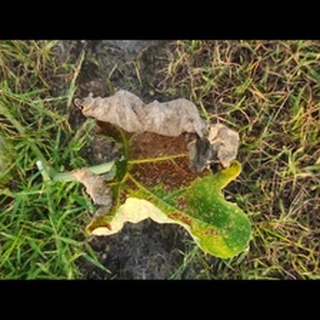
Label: pumpkin_downy_mildew